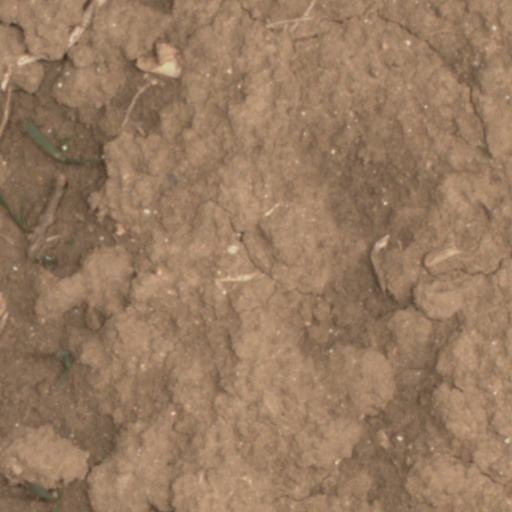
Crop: wheat